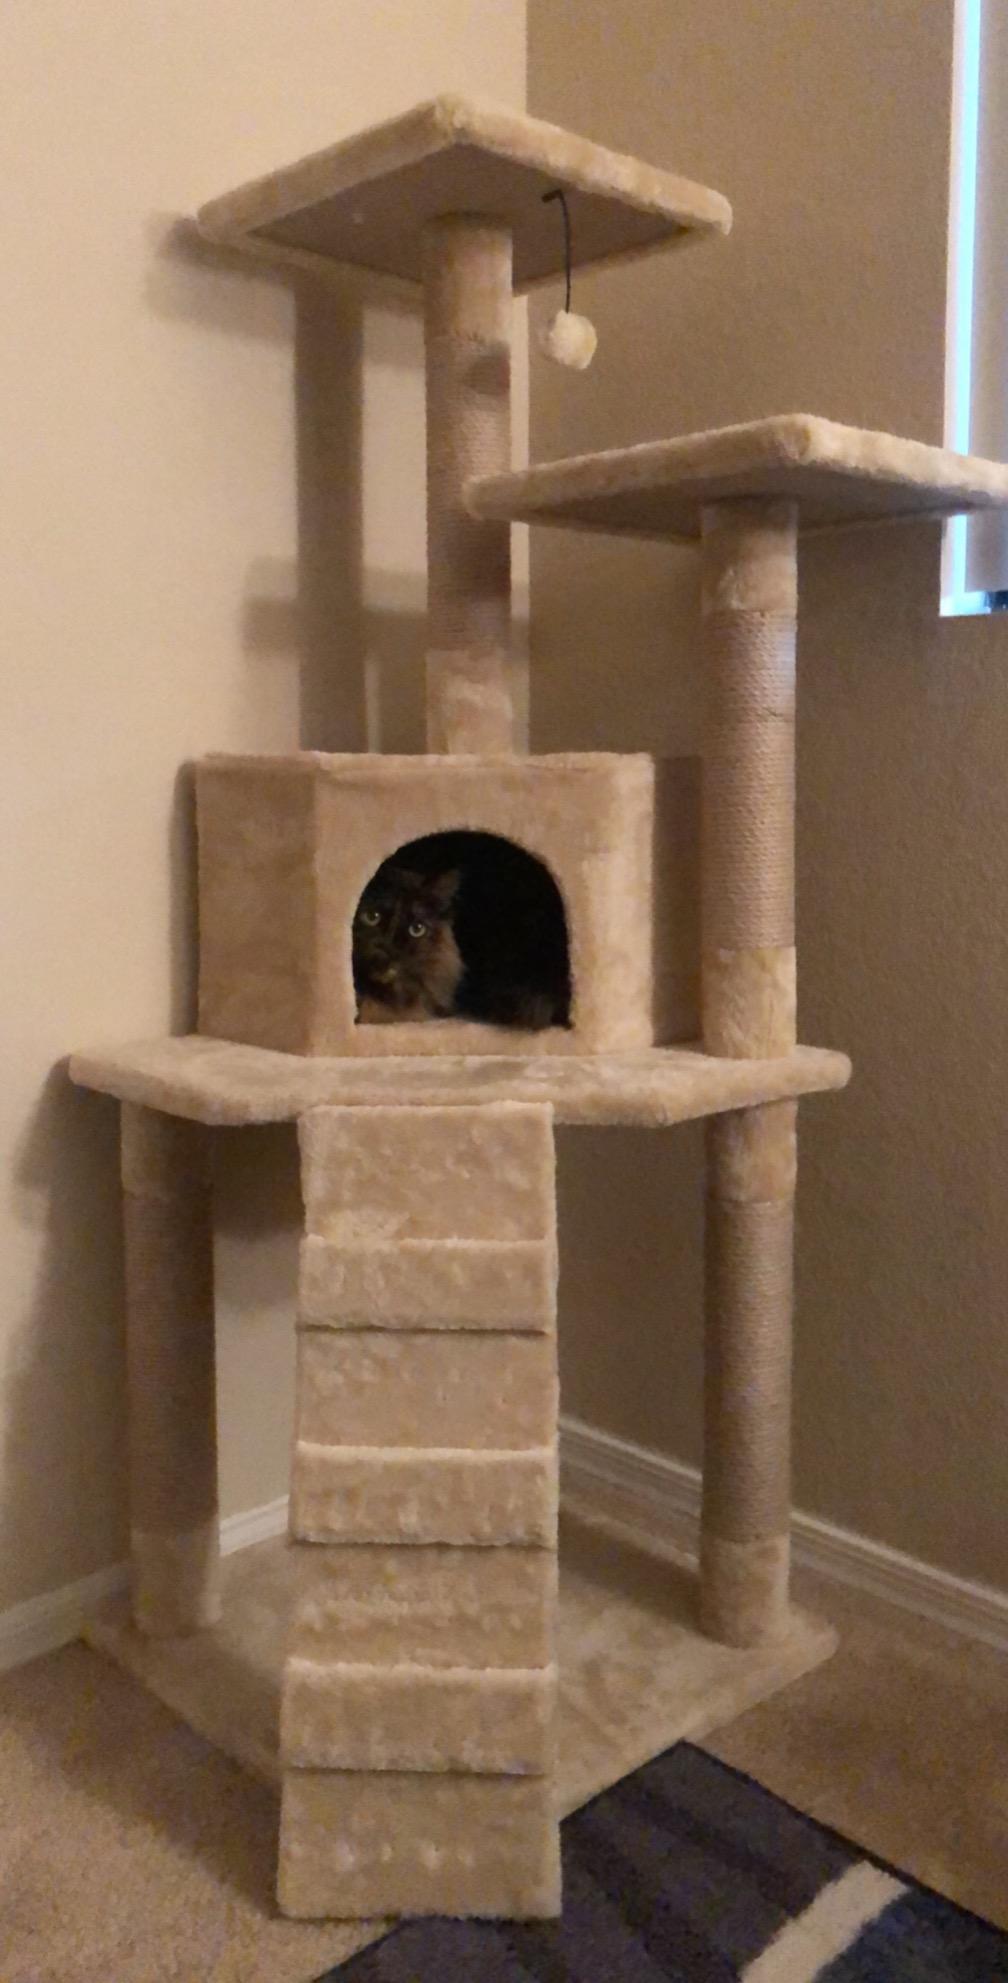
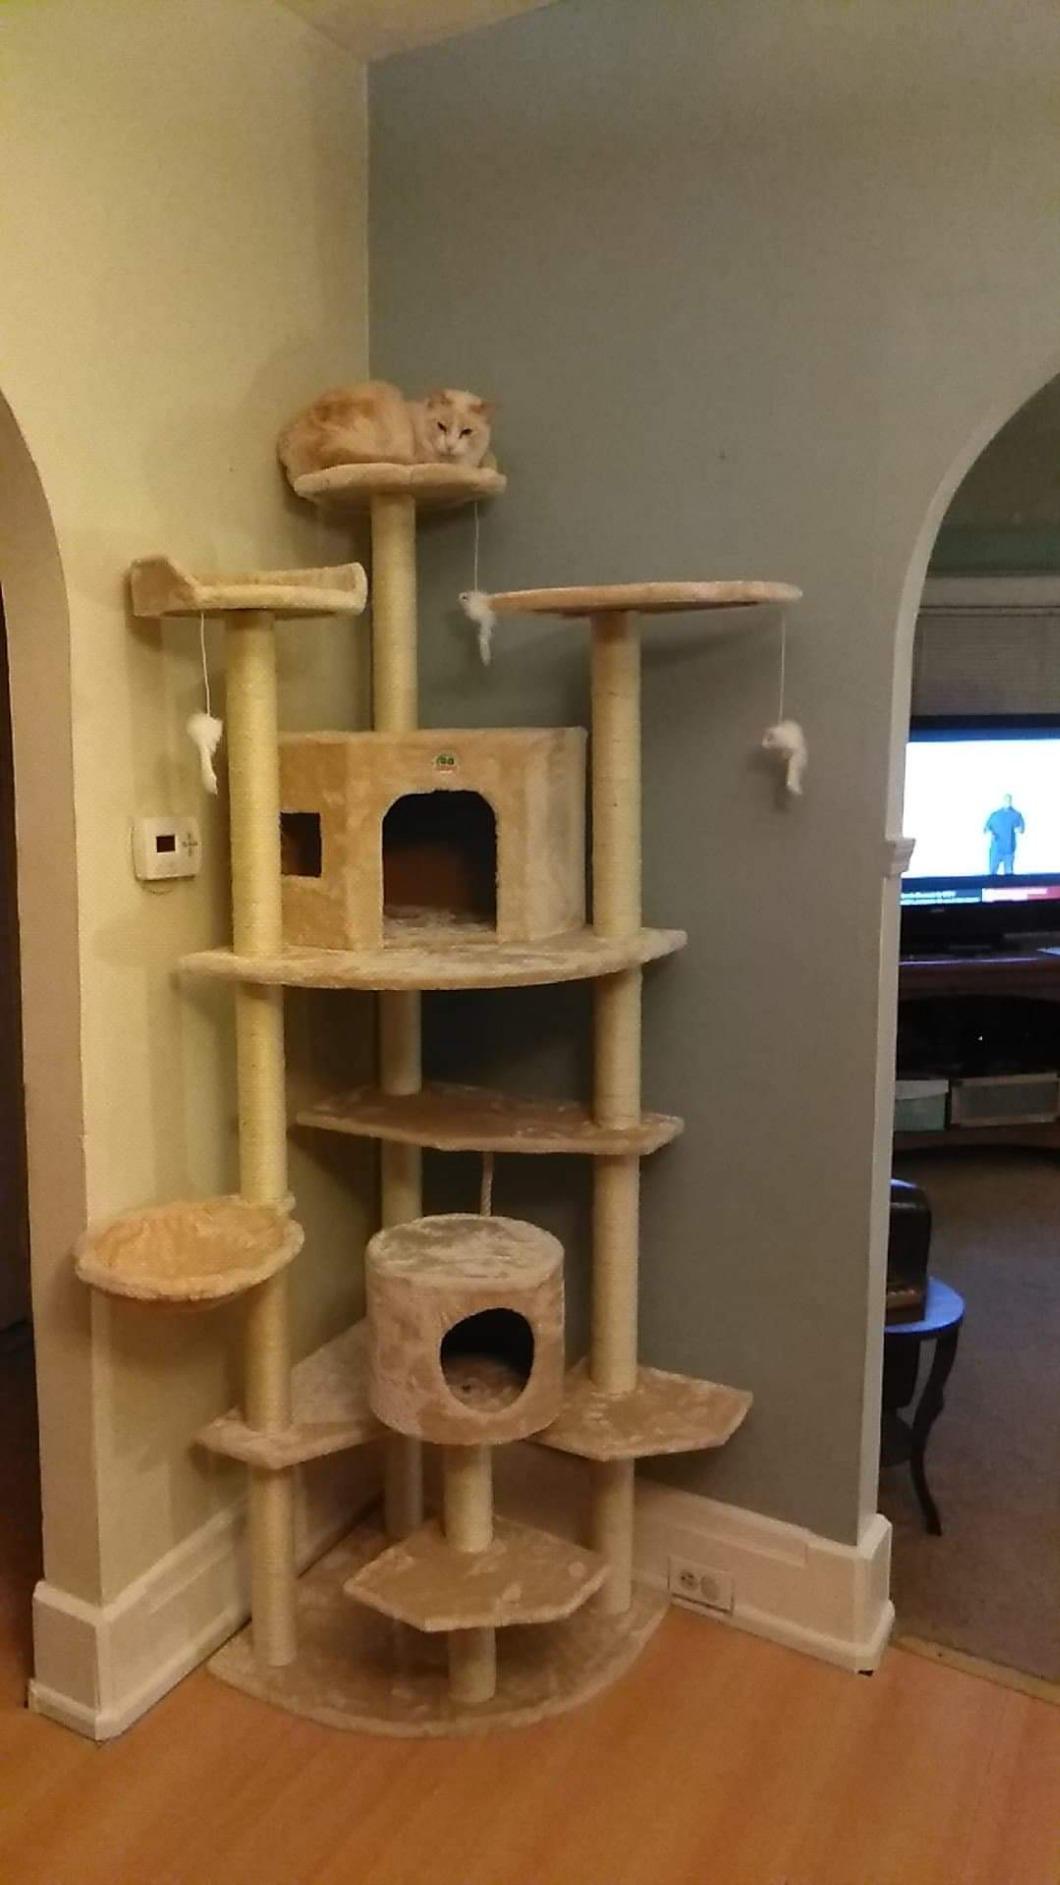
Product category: items_cat tree
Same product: no